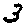
Label: 3